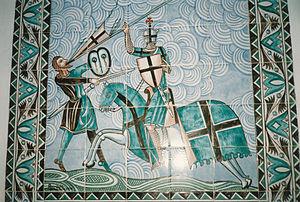
L’ordre de Calatrava est un ordre militaire hispanique fondé au XIIᵉ siècle. Il est le premier ordre militaire espagnol.
La Reconquista est le nom donné à la période du Moyen Âge durant laquelle s'est produite la reconquête, par les royaumes chrétiens, des territoires de la péninsule Ibérique et des îles Baléares occupés par les musulmans. Il est communément admis que la Reconquista commence lors de la première moitié du VIIIᵉ siècle ; néanmoins, l'année exacte de son début reste sujette à débat. La victoire asturienne lors de la bataille de Covadonga en 722 est une des dates admises comme le point de départ de la reconquête. Elle s'achève le 2 janvier 1492 dans l'actuelle Espagne, lorsque les « Rois catholiques » prennent le dernier bastion musulman à Grenade.